University of North Carolina at Chapel Hill student housing

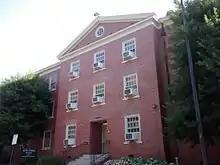
Parker Residence Hall

Parker, located in the same named Parker Community, is a three-story building that was built in 1958. Its three floors hold a total of 167 residents, including three resident advisors. The residents have access to study rooms, kitchens, ice machines, a laundry room, a TV room, lounges and vending machines.